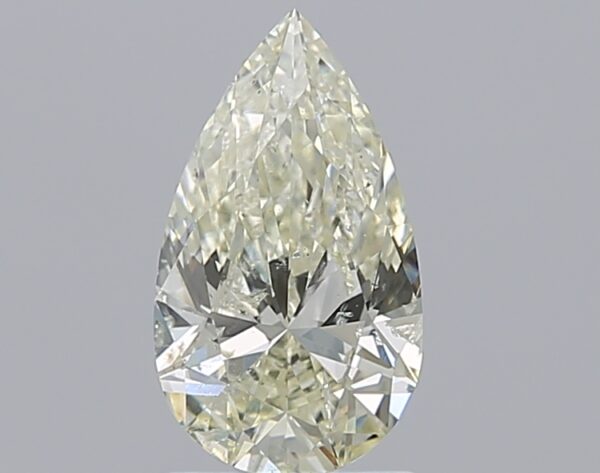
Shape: pear
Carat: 1.3
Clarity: SI2
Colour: K
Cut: EX
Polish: EX
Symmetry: EX
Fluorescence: ST
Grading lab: IGI
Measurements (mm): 10.25 x 5.88 x 3.59